Charles M. Loring

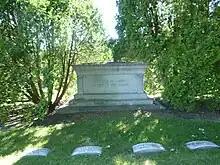
Loring's monument in Lakewood Cemetery in Minneapolis

Formerly Central Park, Loring Park in the Central community is designed by Cleveland on the site of the Joseph Johnson farm. It was dedicated May 5, 1883 and renamed for Loring in or near his final year as park board president. Loring Lake, formerly Johnson Lake, was also named for Loring as is the Loring Stage House, originally Loring's office.